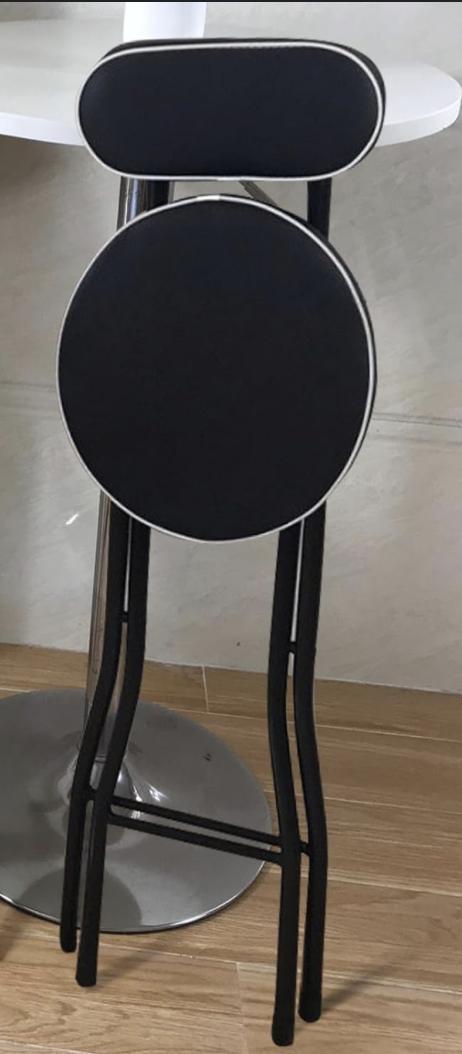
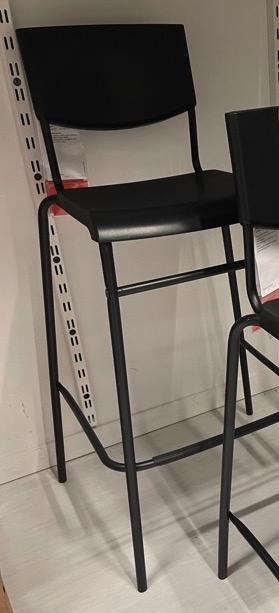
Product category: stool
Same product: no